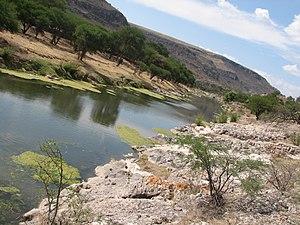
Totatiche est un village et une municipalité de l'État de Jalisco au Mexique.